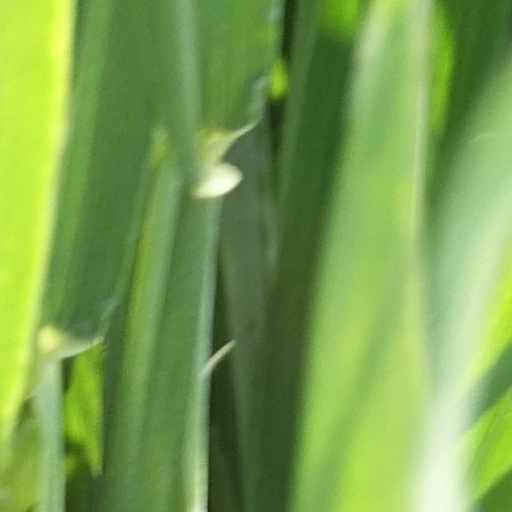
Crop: wheat